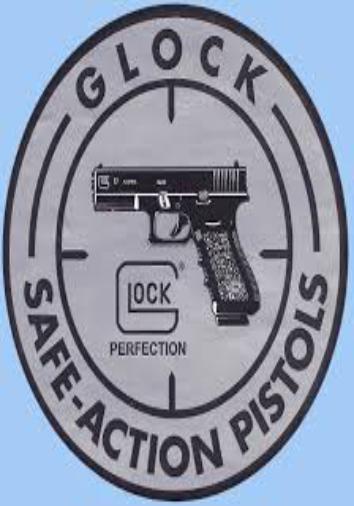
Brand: Glock-1
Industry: Clothes